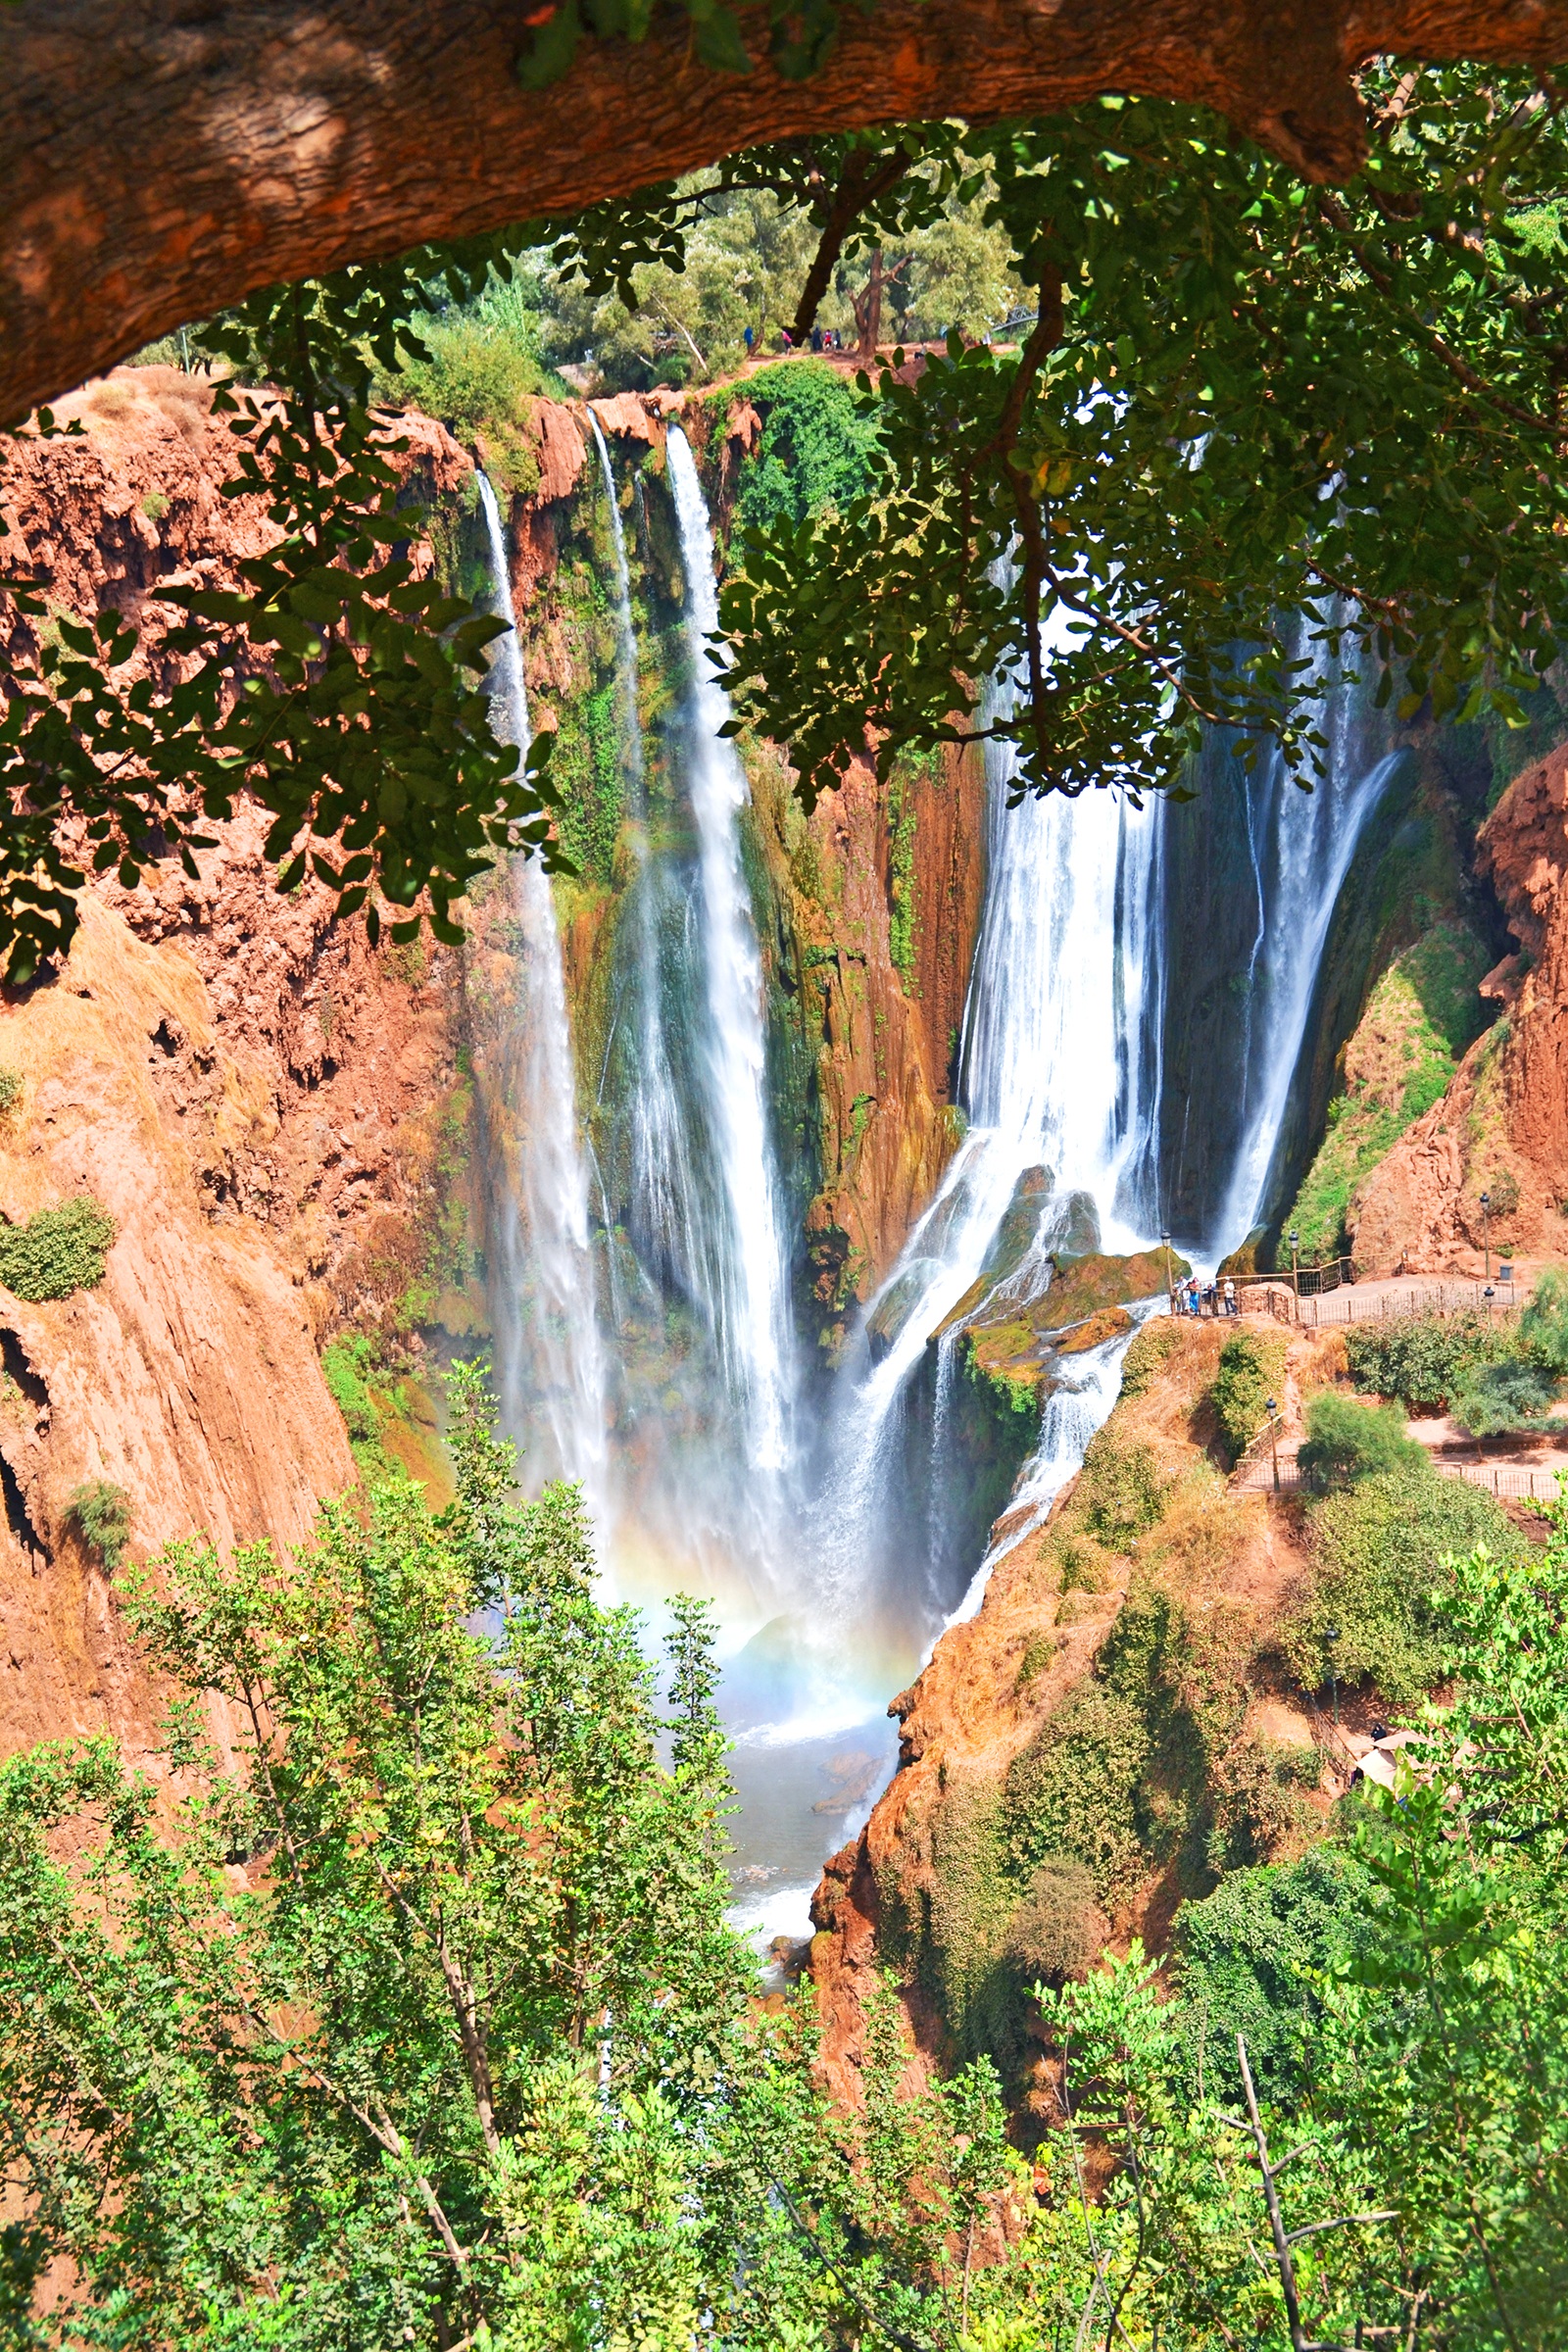
landscape, water, outdoor, waterfall, travel, stream, jungle, tropical, natural, autumn, africa, botany, canyon, garden, body of water, atlas, falls, morocco, wasserfall, water feature, watercourse, ouzoud, azilal